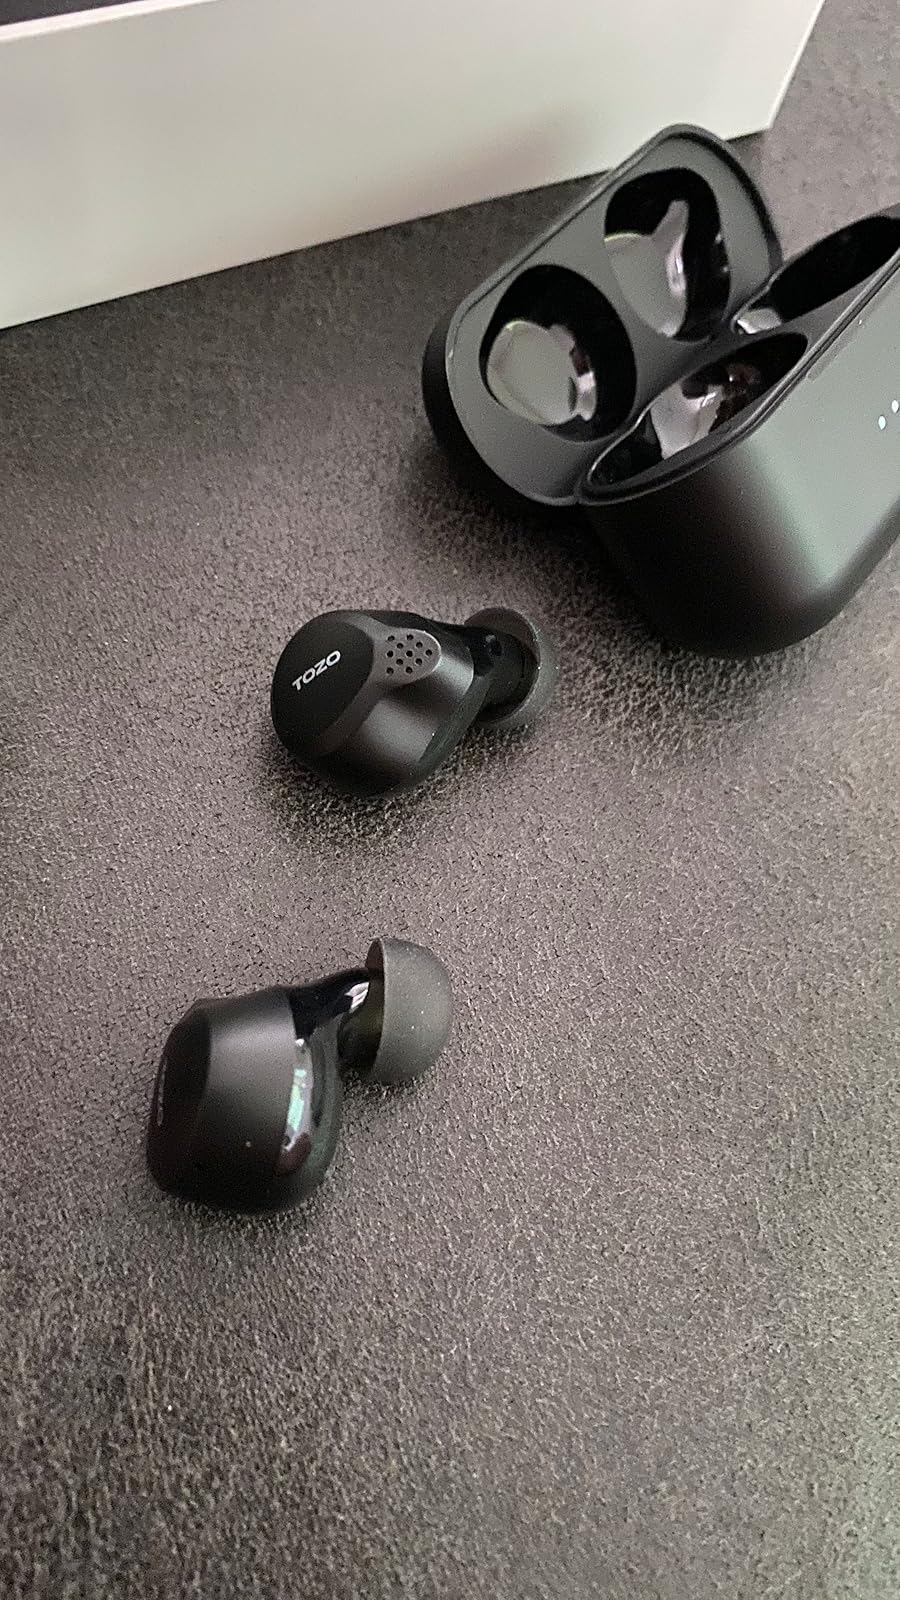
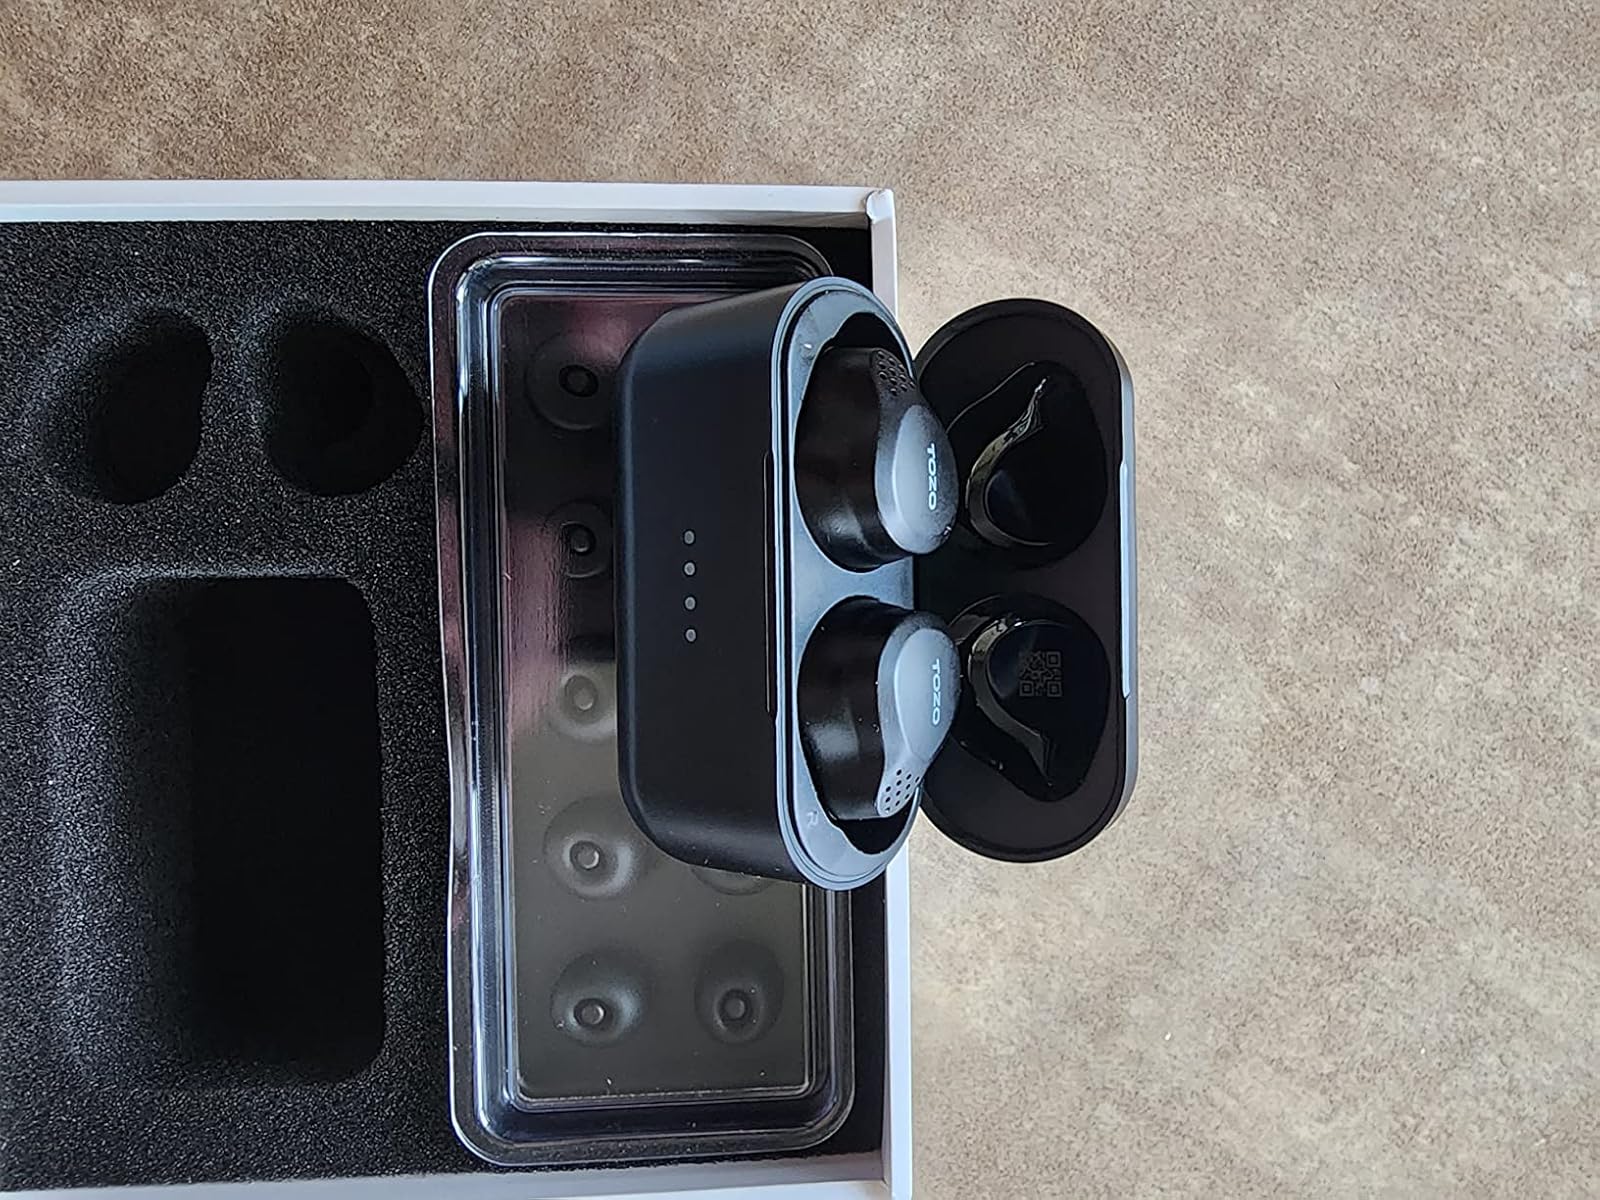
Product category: earbuds
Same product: yes